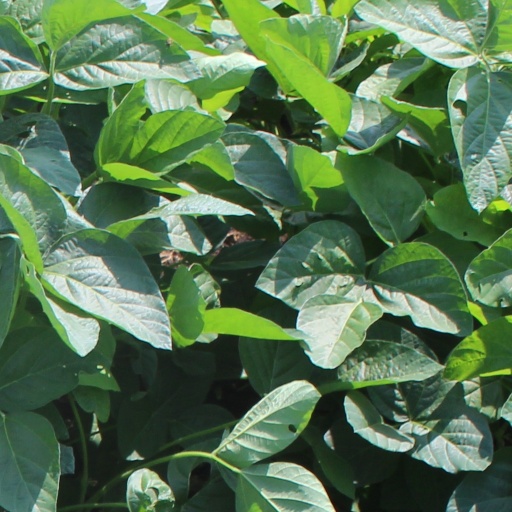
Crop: soybean